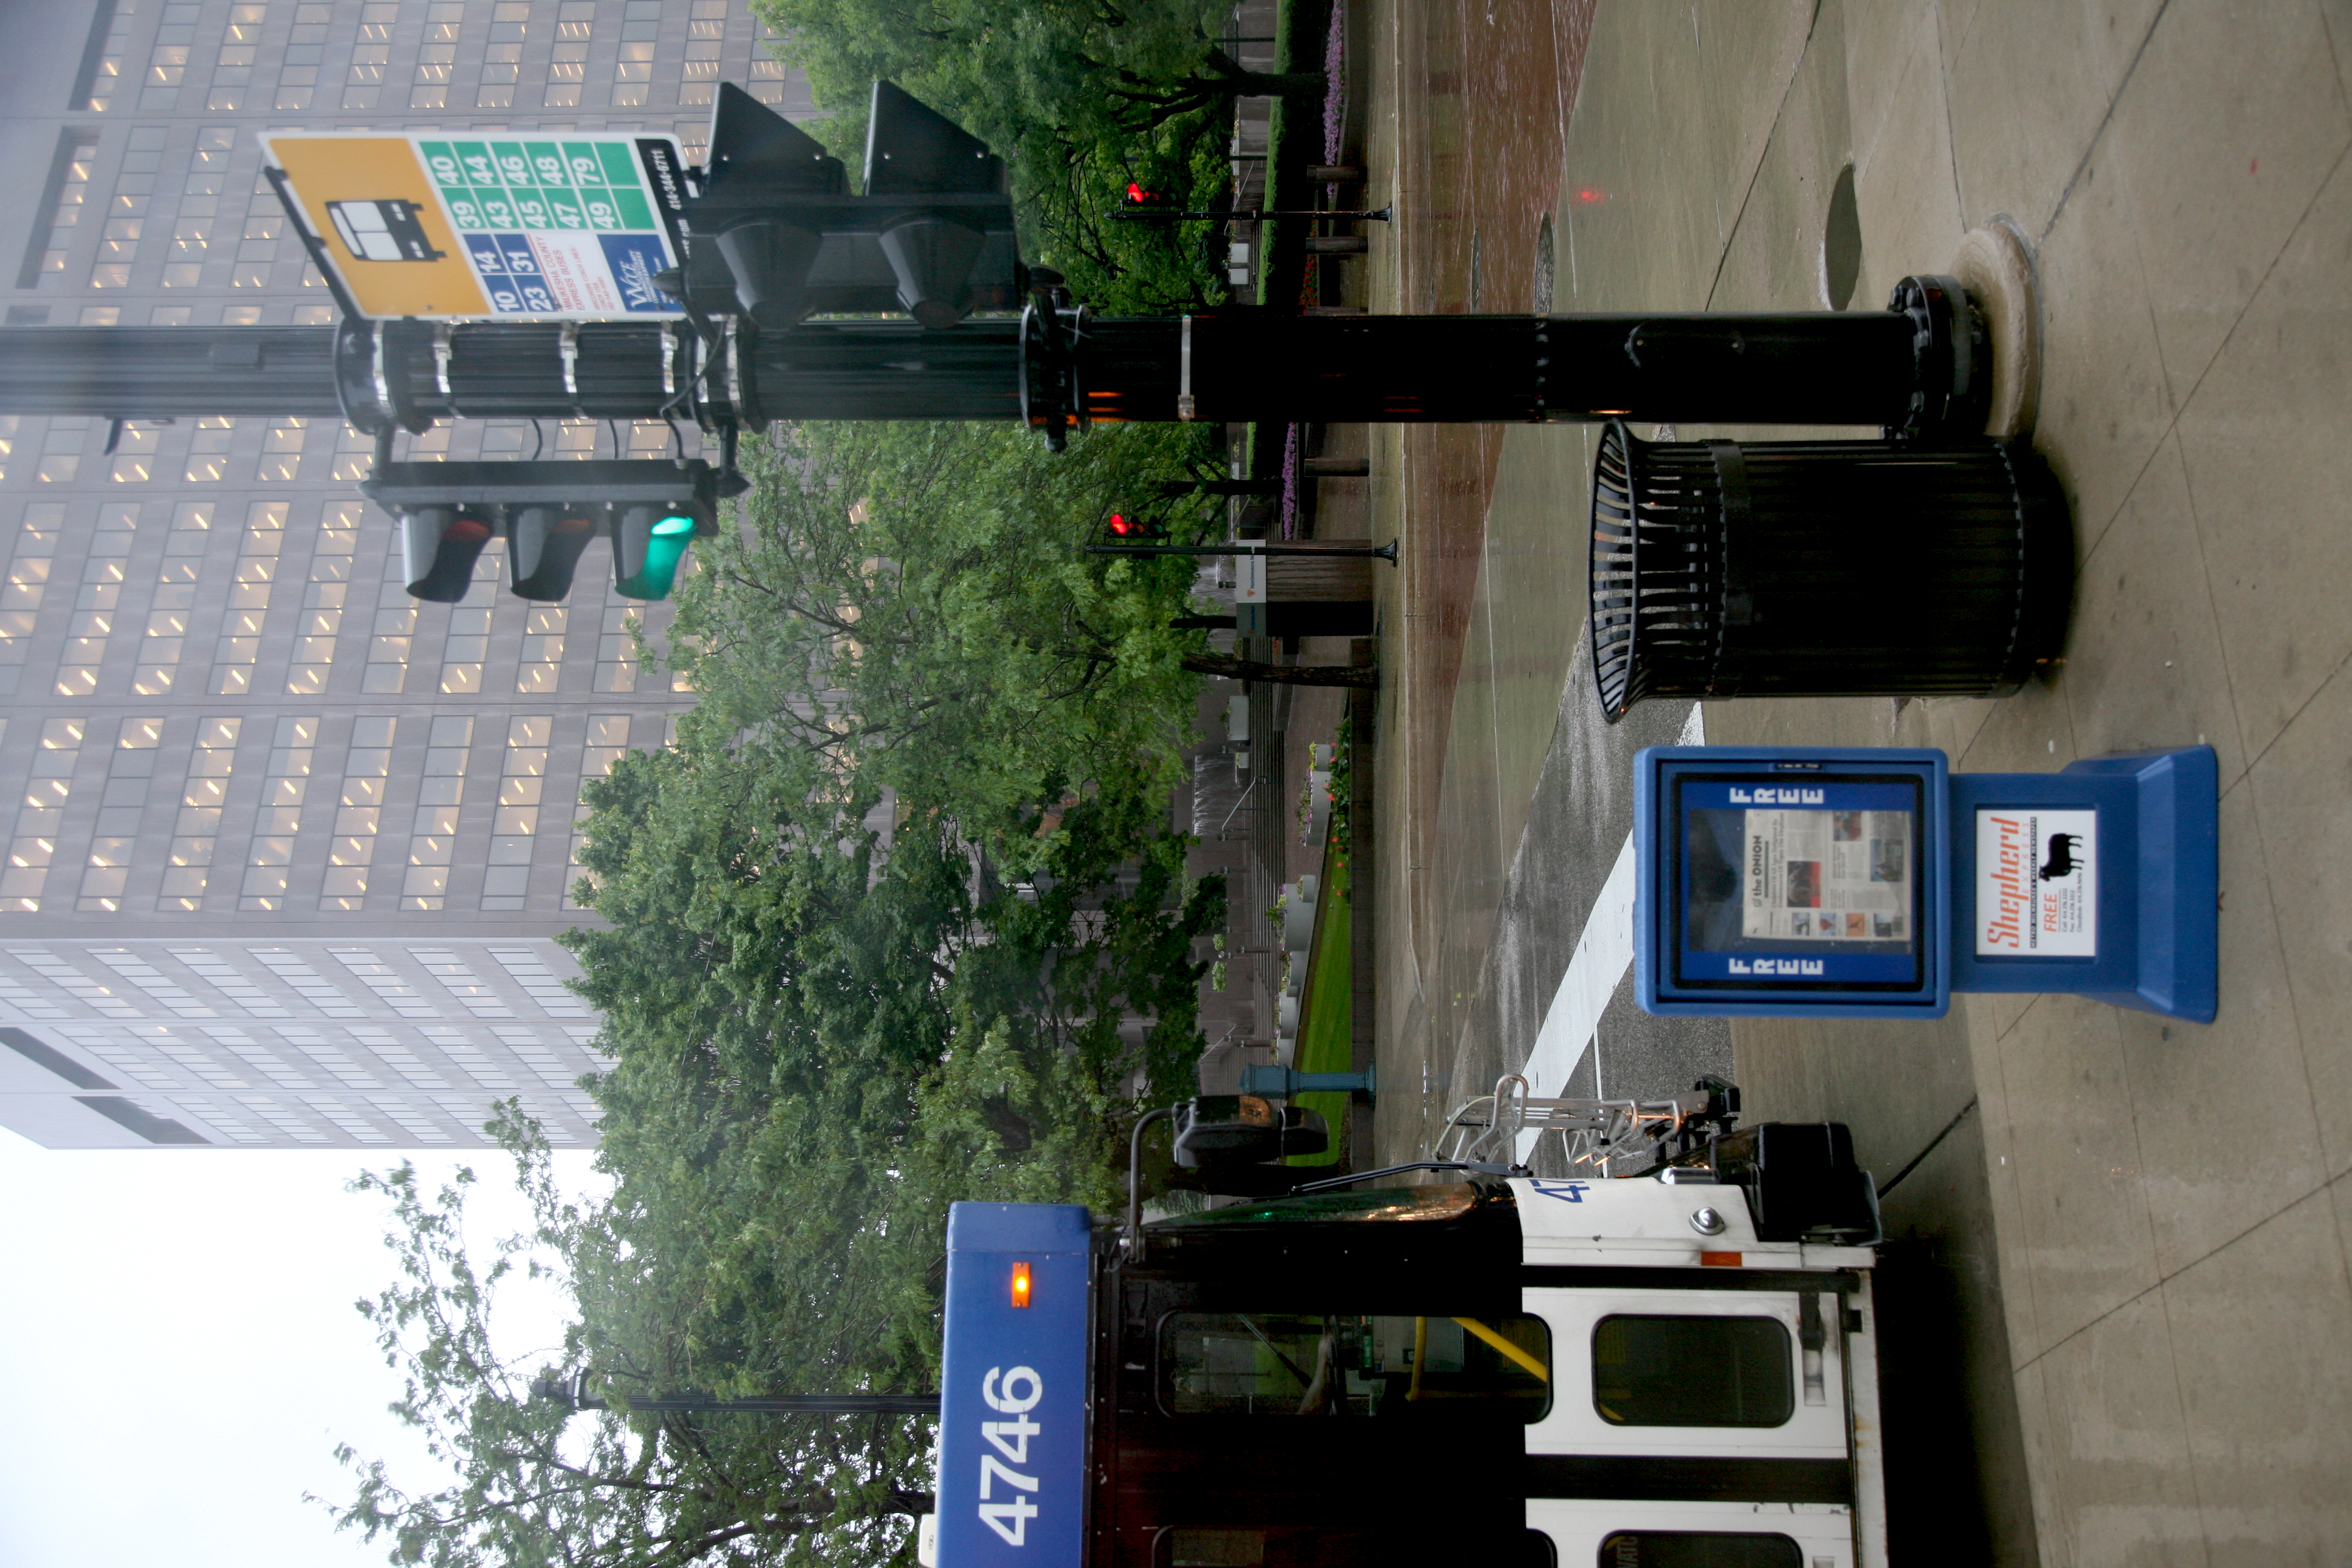
street, rain, city, advertising, downtown, transport, sign, vehicle, signage, lighting, traffic light, public transport, bus, pluie, cts, lowes, wisconsin, milwaukee, countytransitsystem, urban area, telephone booth, display device